Ábrystir

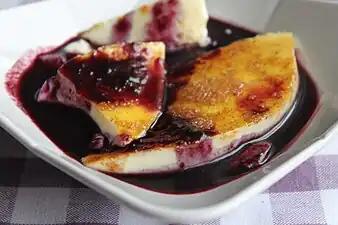
Covered here with cinnamon sugar and blueberry sauce.

Ábrystir is a type of colostrum pudding consumed in Iceland. It is made from cow's or sheep's milk and has a rich and thick texture similar to that of crème caramel. Ábrystir can be eaten hot, tepid, or cold, and it is common to add sugar or cinnamon to the pudding to enhance its flavor.